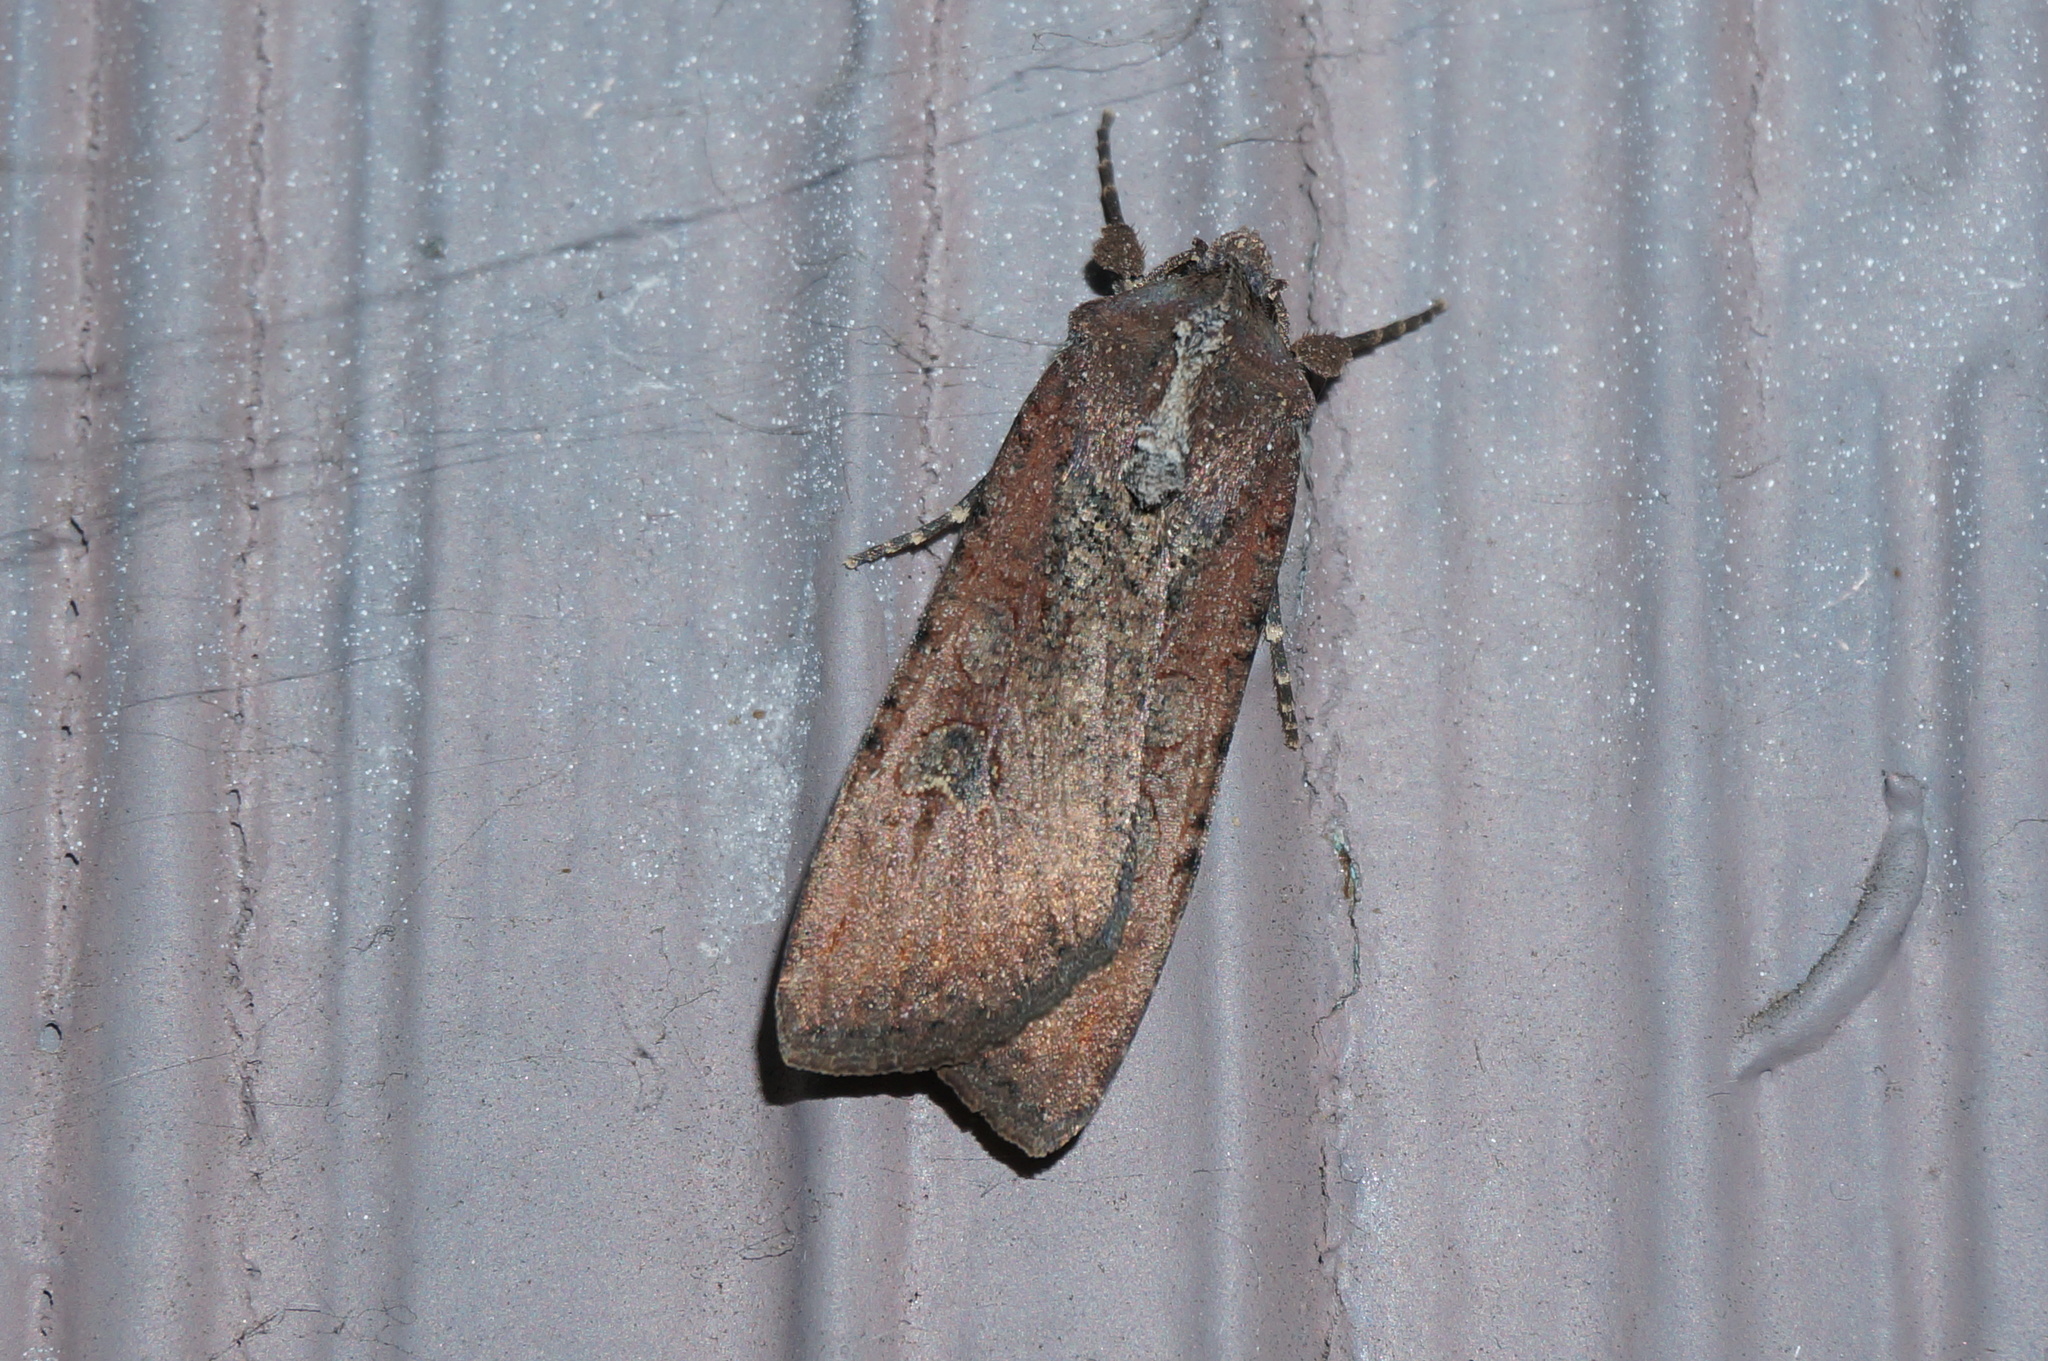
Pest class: cutworms